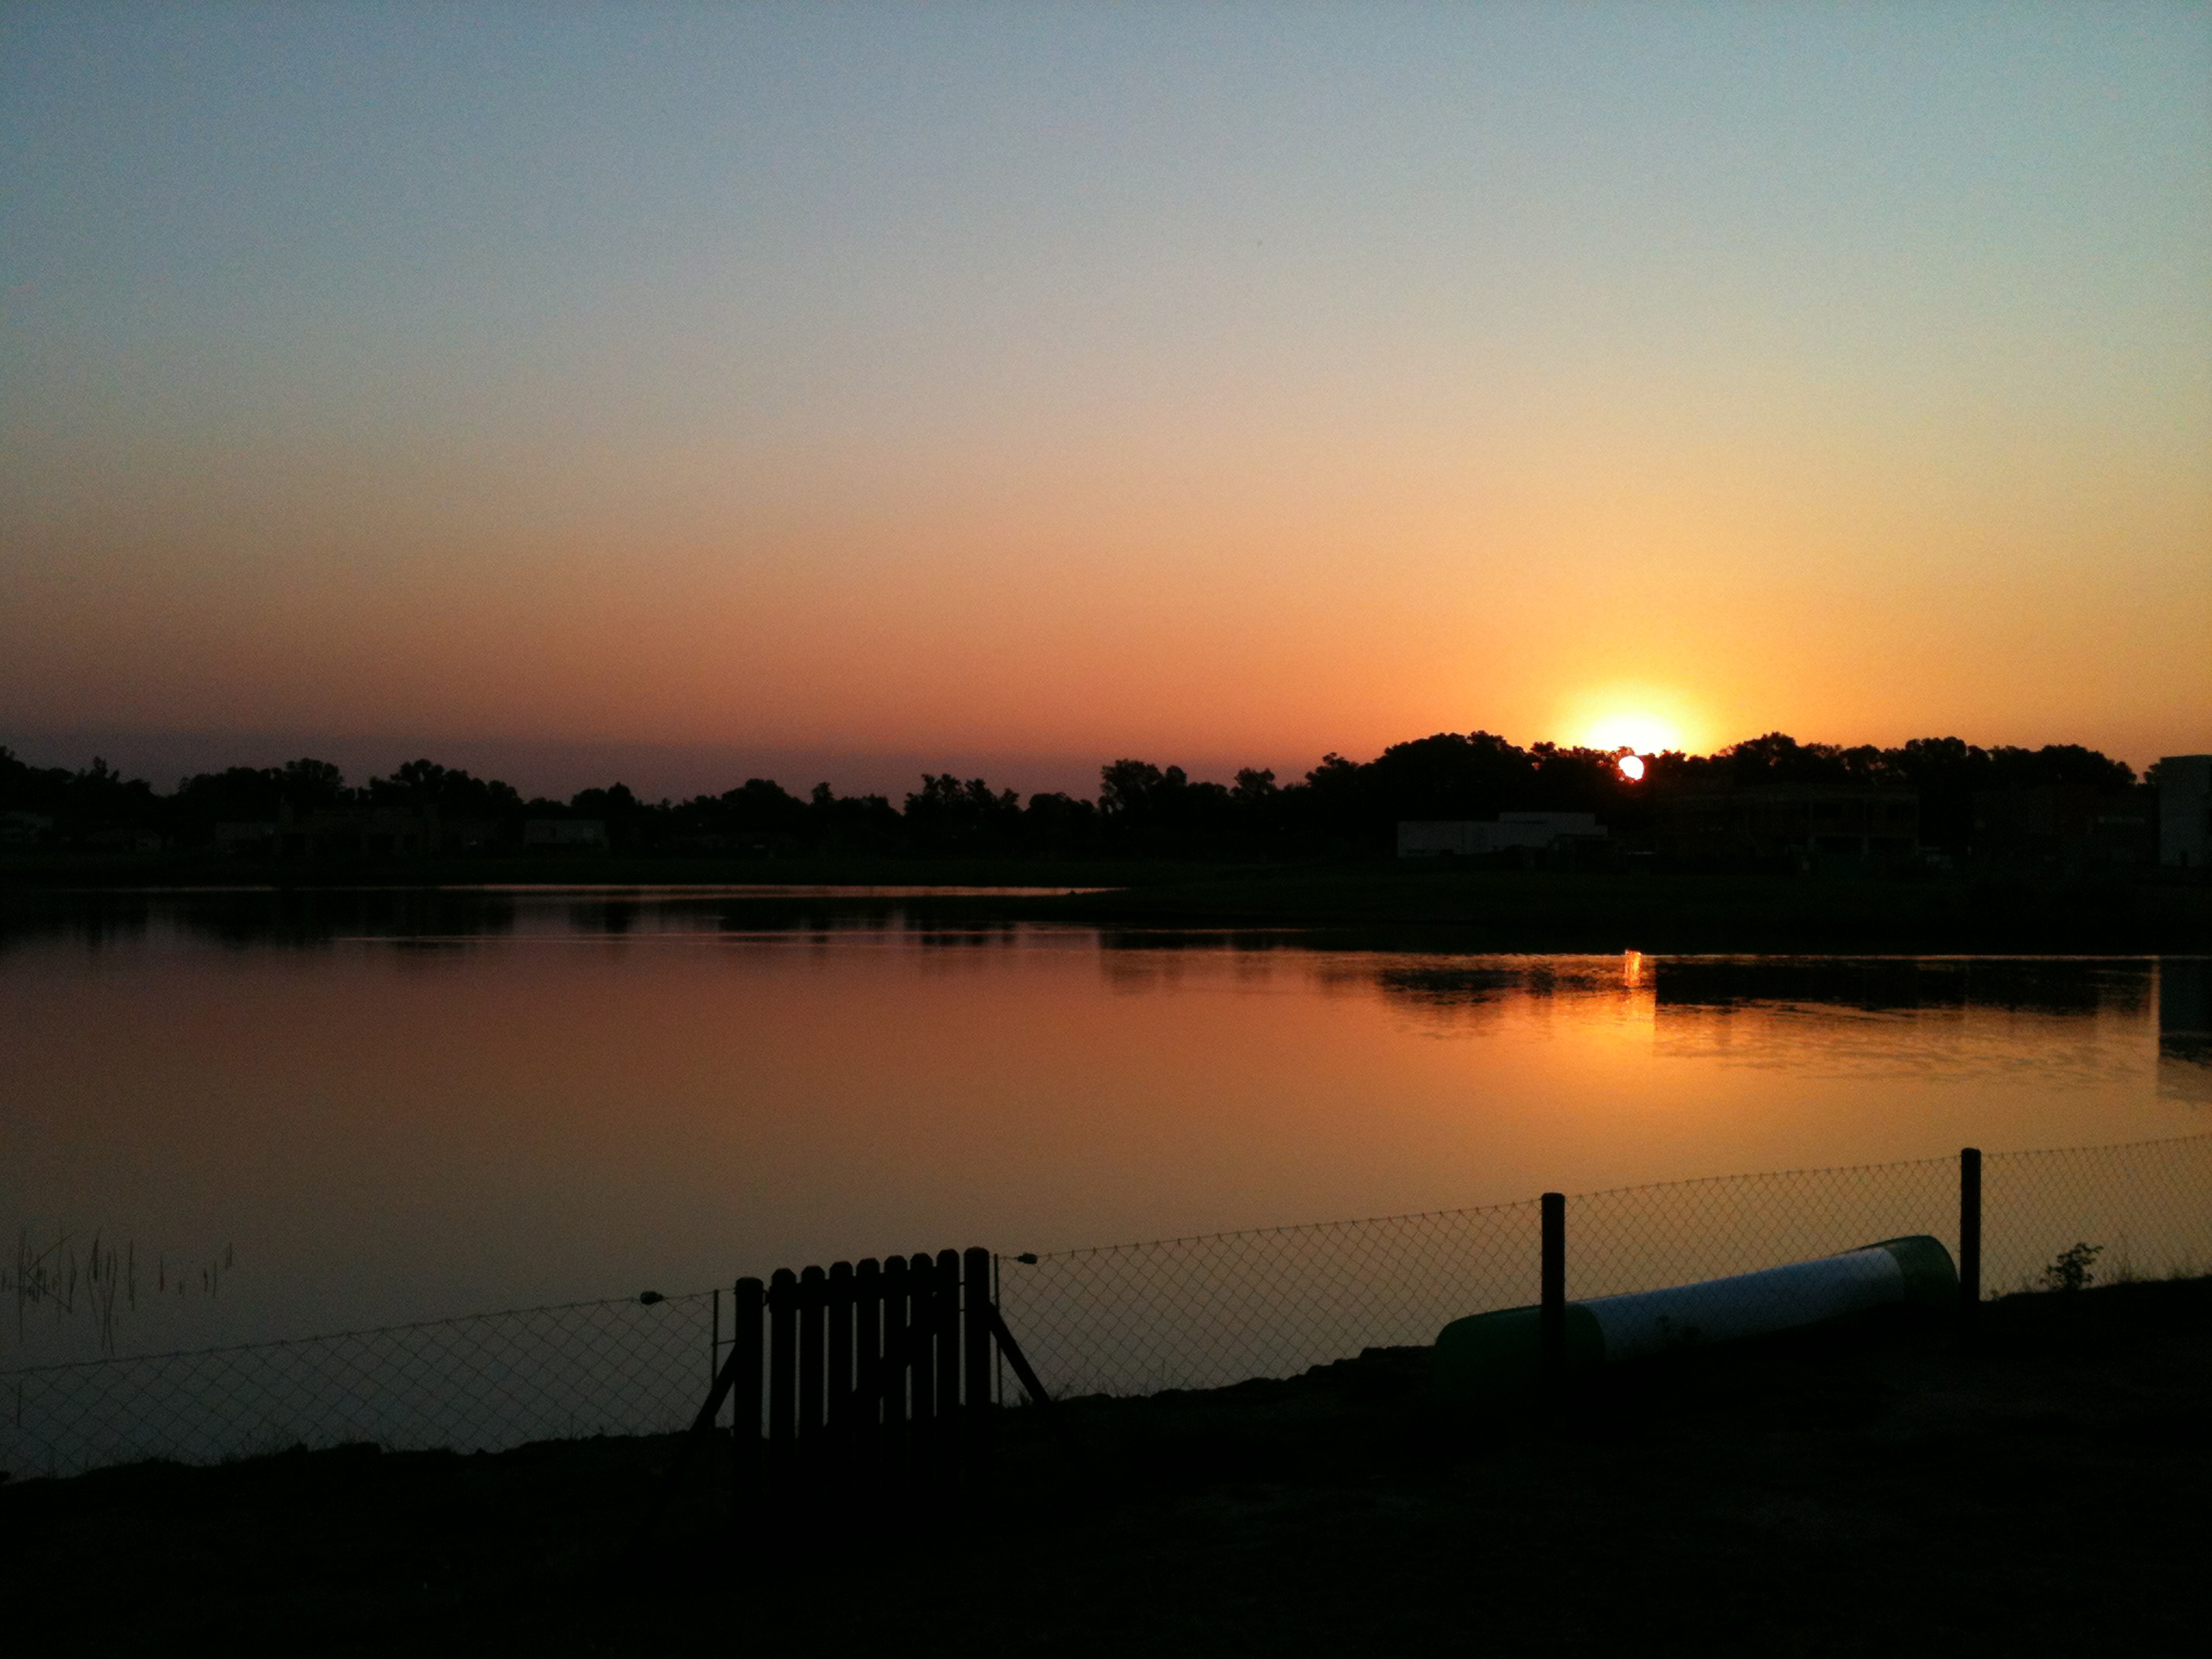
sea, water, horizon, sun, sunrise, sunset, morning, lake, dawn, dusk, evening, reflection, relax, holiday, calm, laguna, loch, afterglow, atmospheric phenomenon, red sky at morning